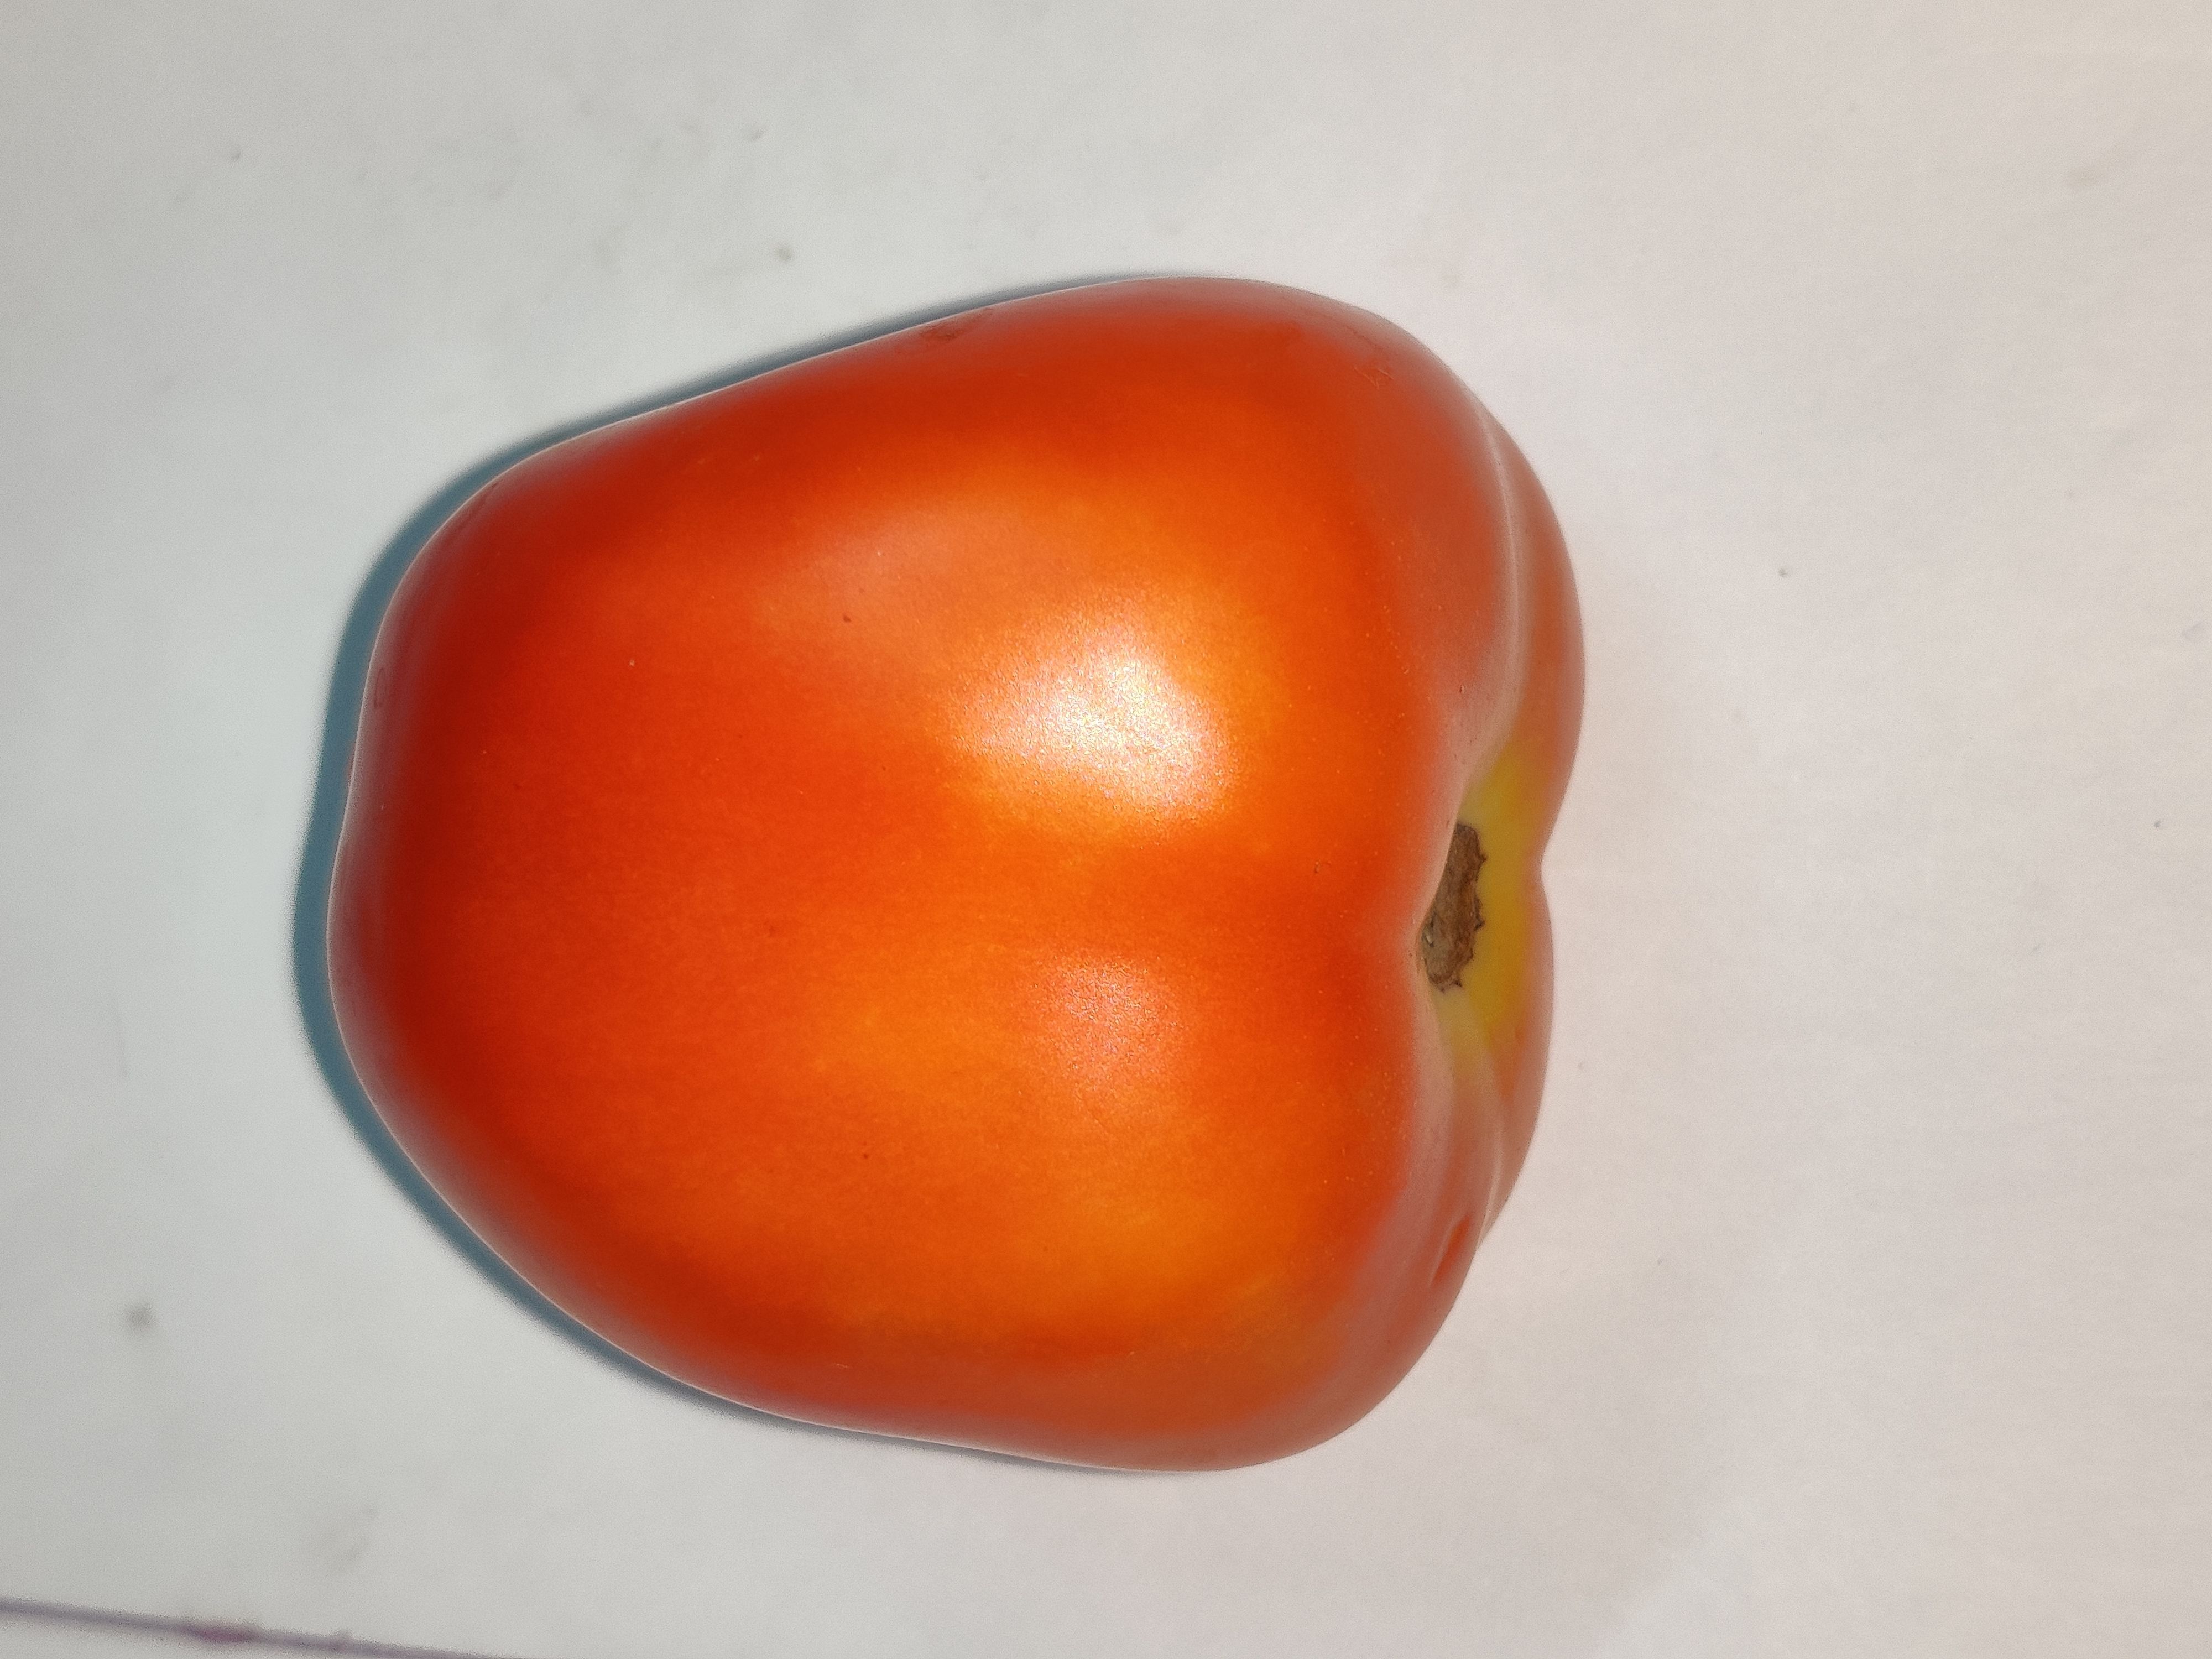
Fruit: tomatoes
Grade: 1st-grade